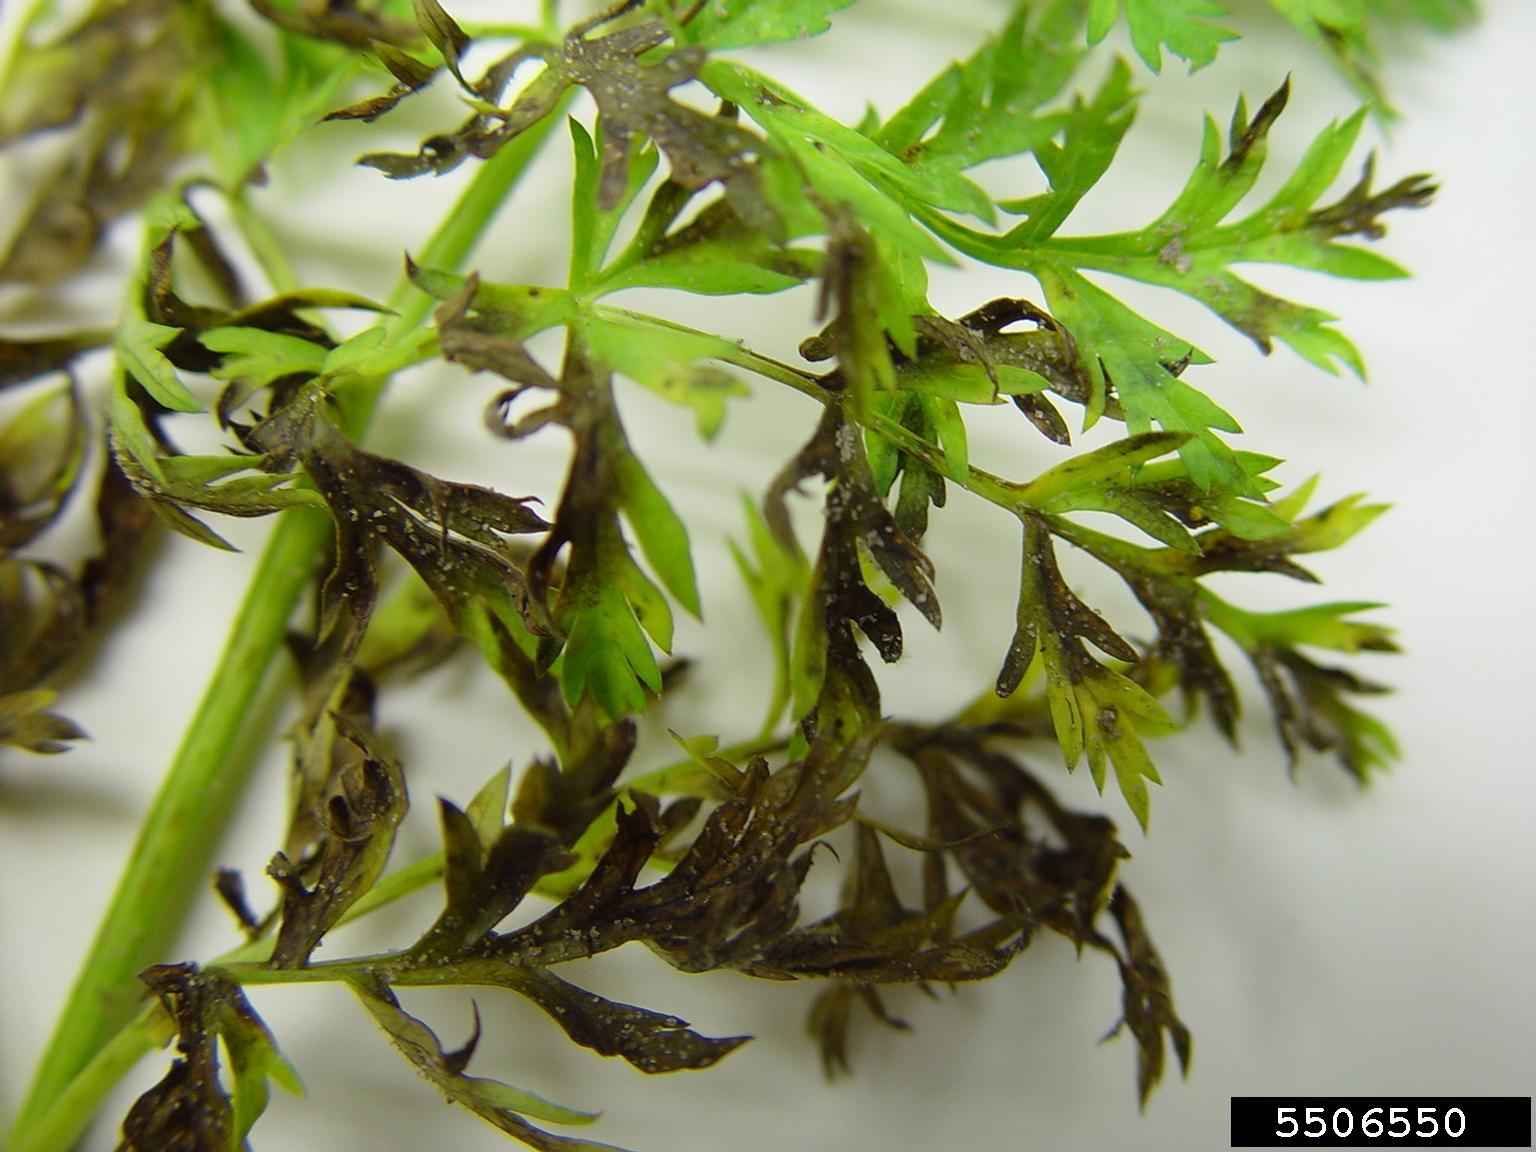
Plant: Carrot
Disease: carrot alternaria leaf blight